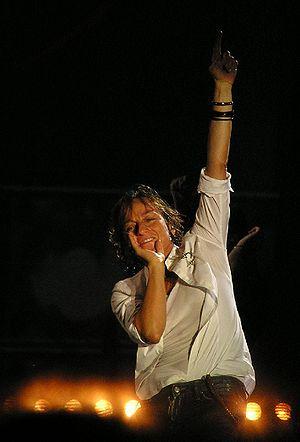
Gianna Nannini est une chanteuse italienne. Sa chanson la plus célèbre en France est I maschi.